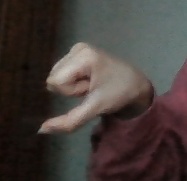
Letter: waw